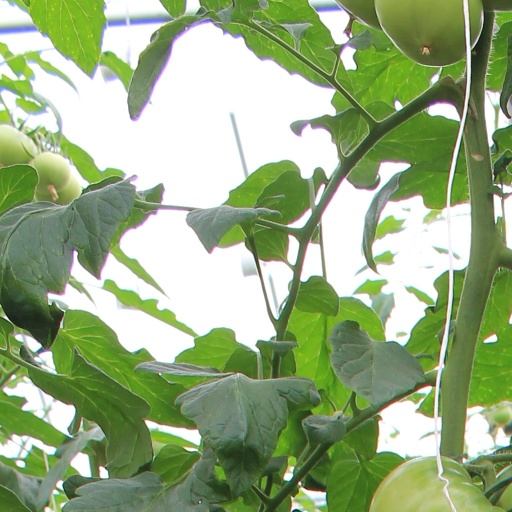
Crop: tomato